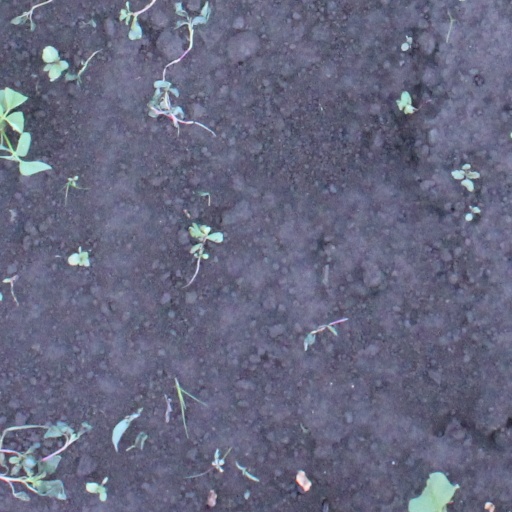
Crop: soybean